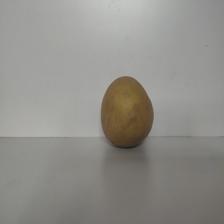
Size: Large